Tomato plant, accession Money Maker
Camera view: tilt-top (135 deg); turntable rotation: 180 degrees
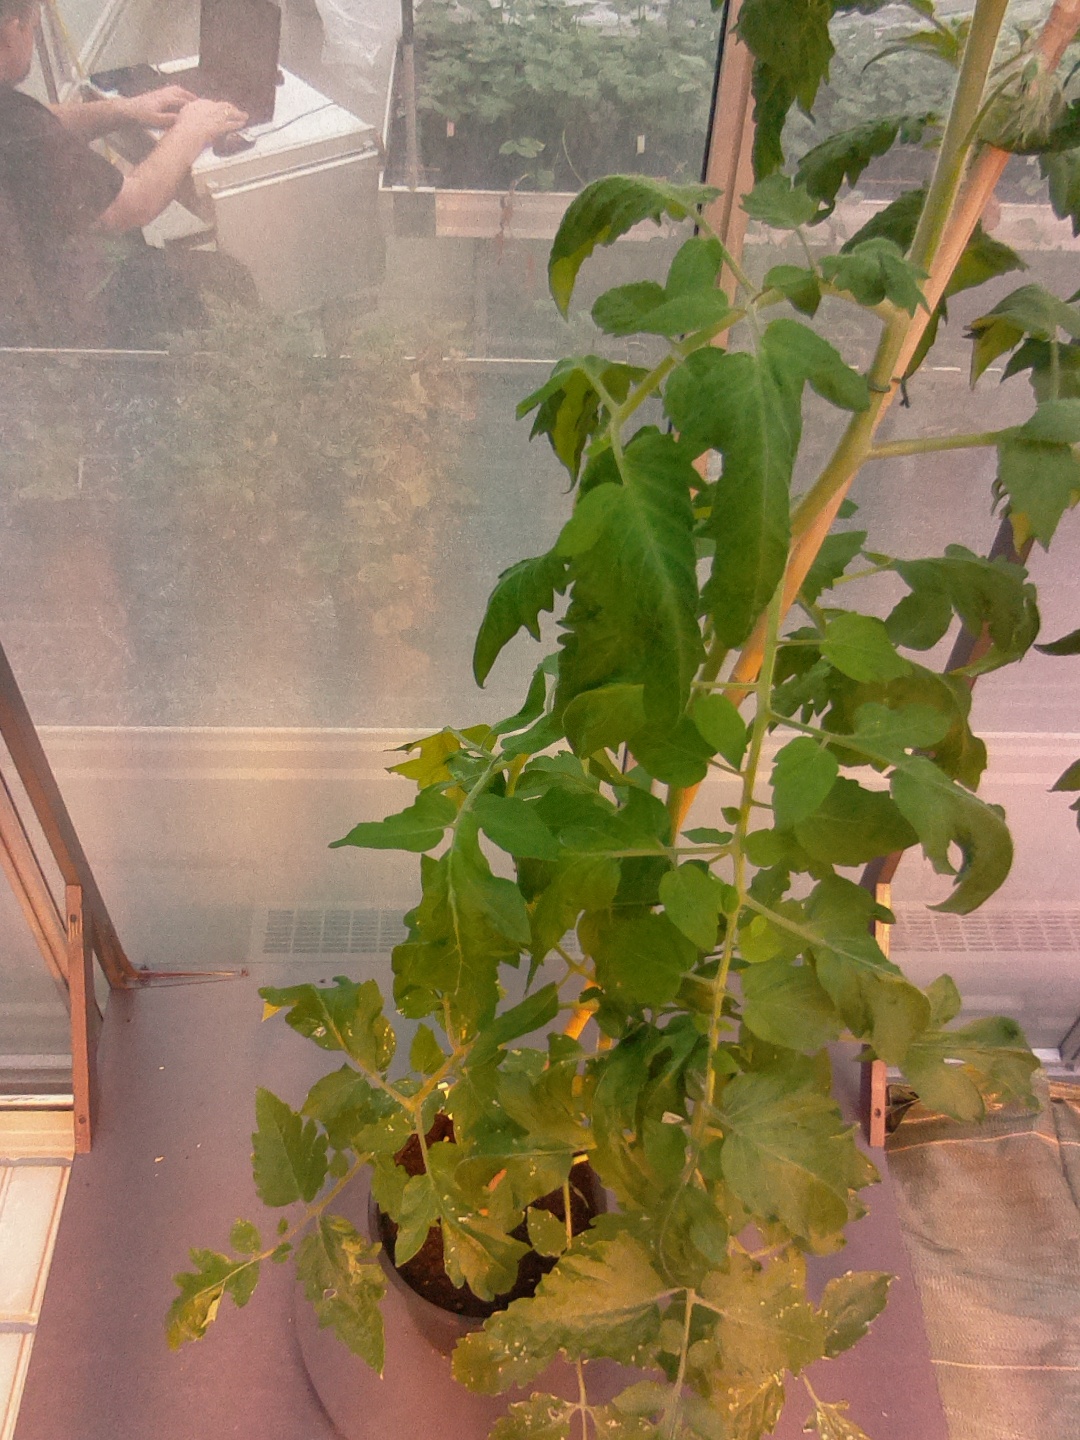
BBCH growth stage 54: 4 inflorescences visible